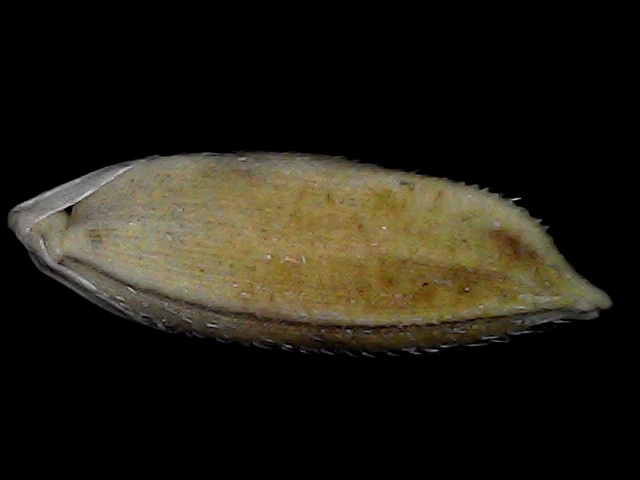
Rice variety: Bd91